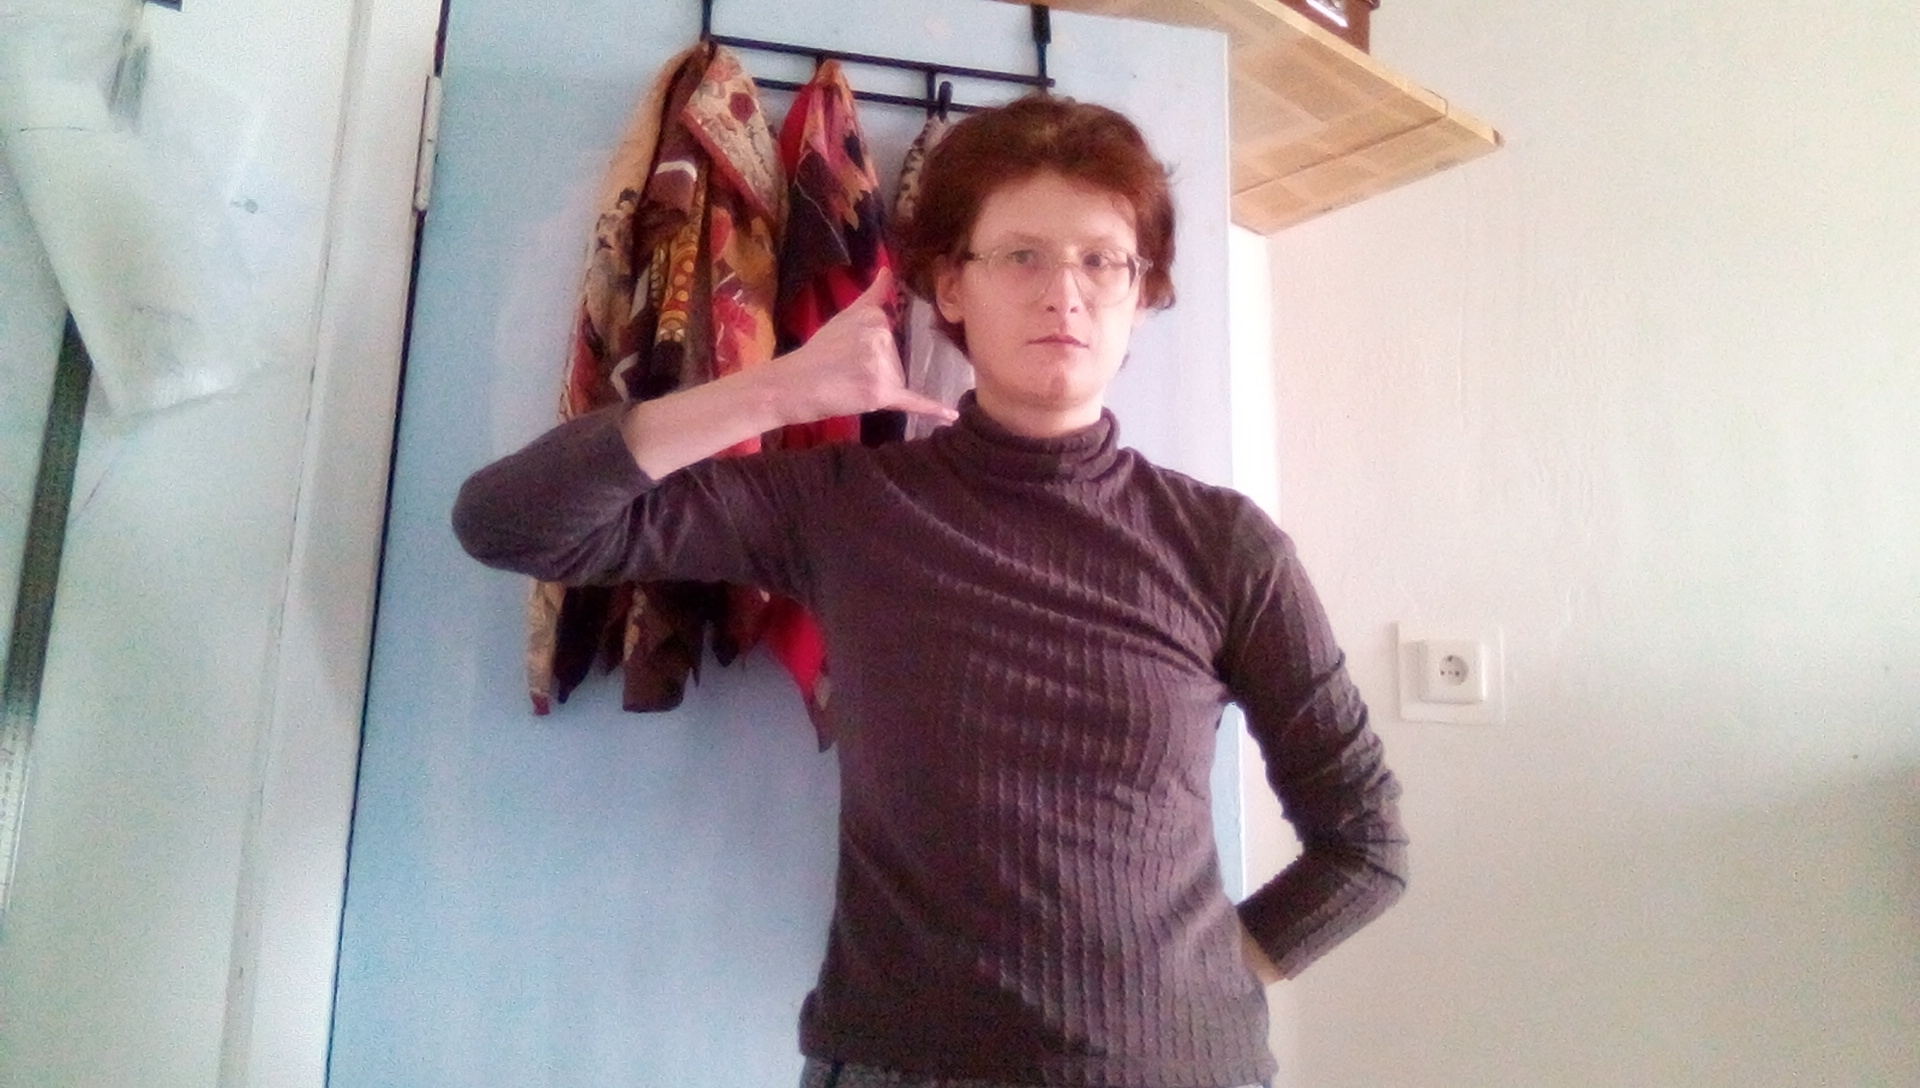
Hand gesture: call